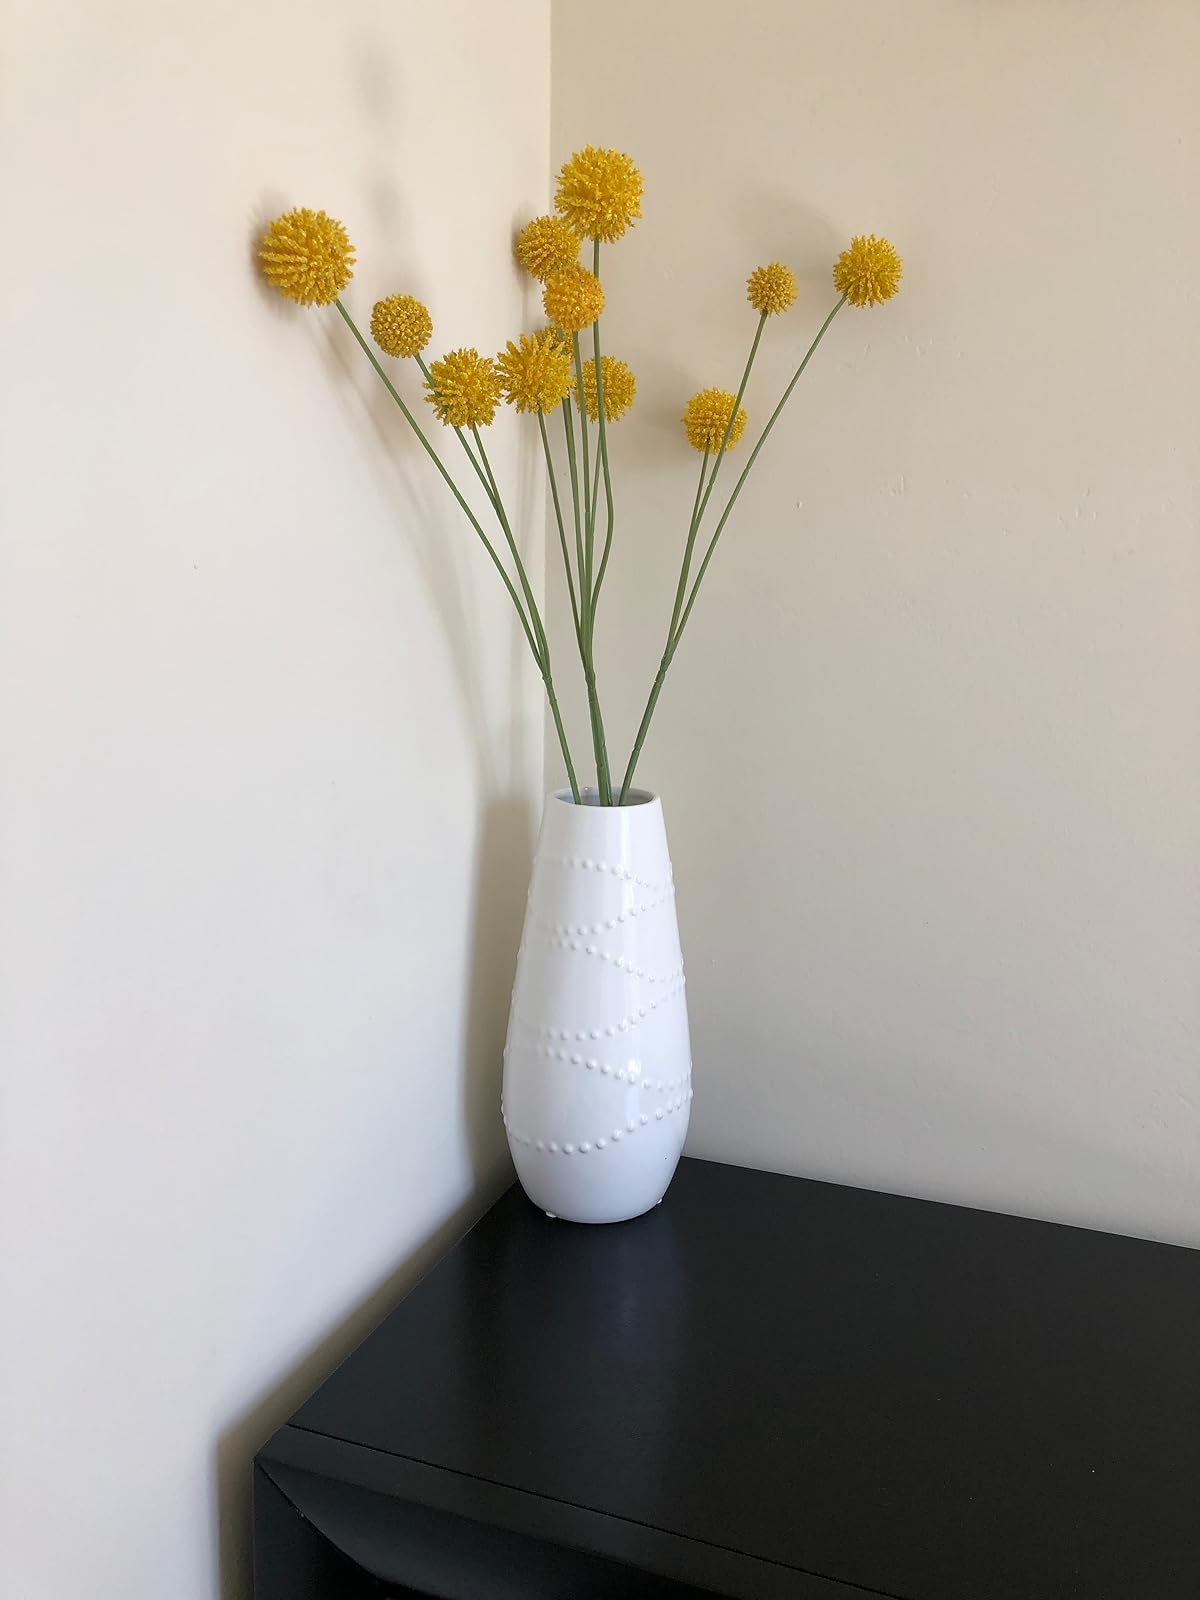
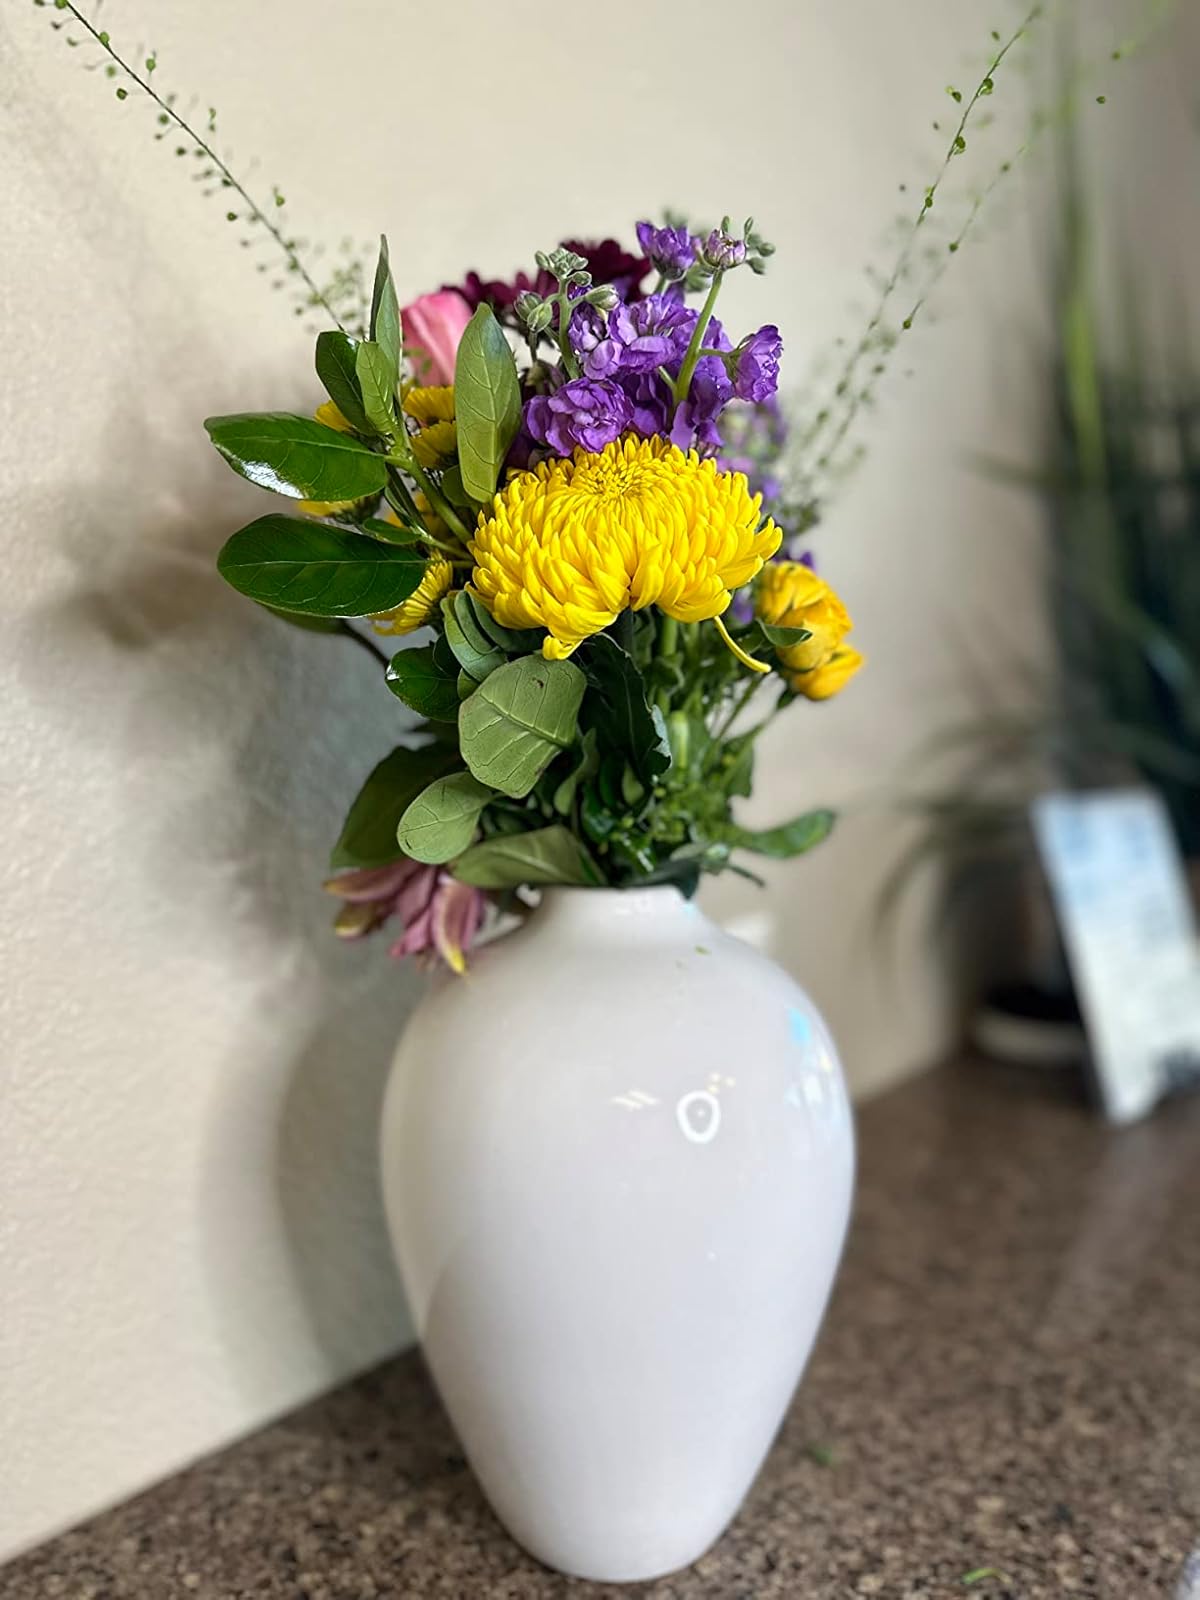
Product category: vase
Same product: no